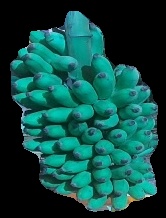
Variety: elakki-bale
Grade: grade2